Schäftlarn Abbey

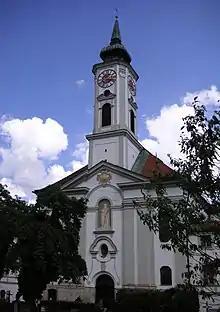
Schäftlarn Abbey

The monastery was founded in 762 by Waltrich, a priest of noble family, on his own land. The monastery was dedicated to Saint Dionysius of Paris. The first monks came from the cathedral monastery of Saint Mary and Saint Corbinian in Freising. In the tenth century the monastery was turned into a house for lay canons.